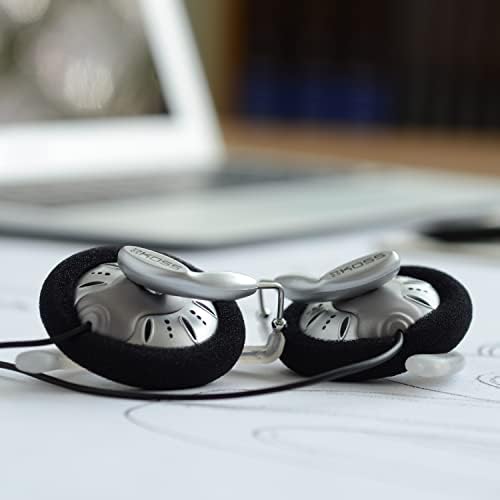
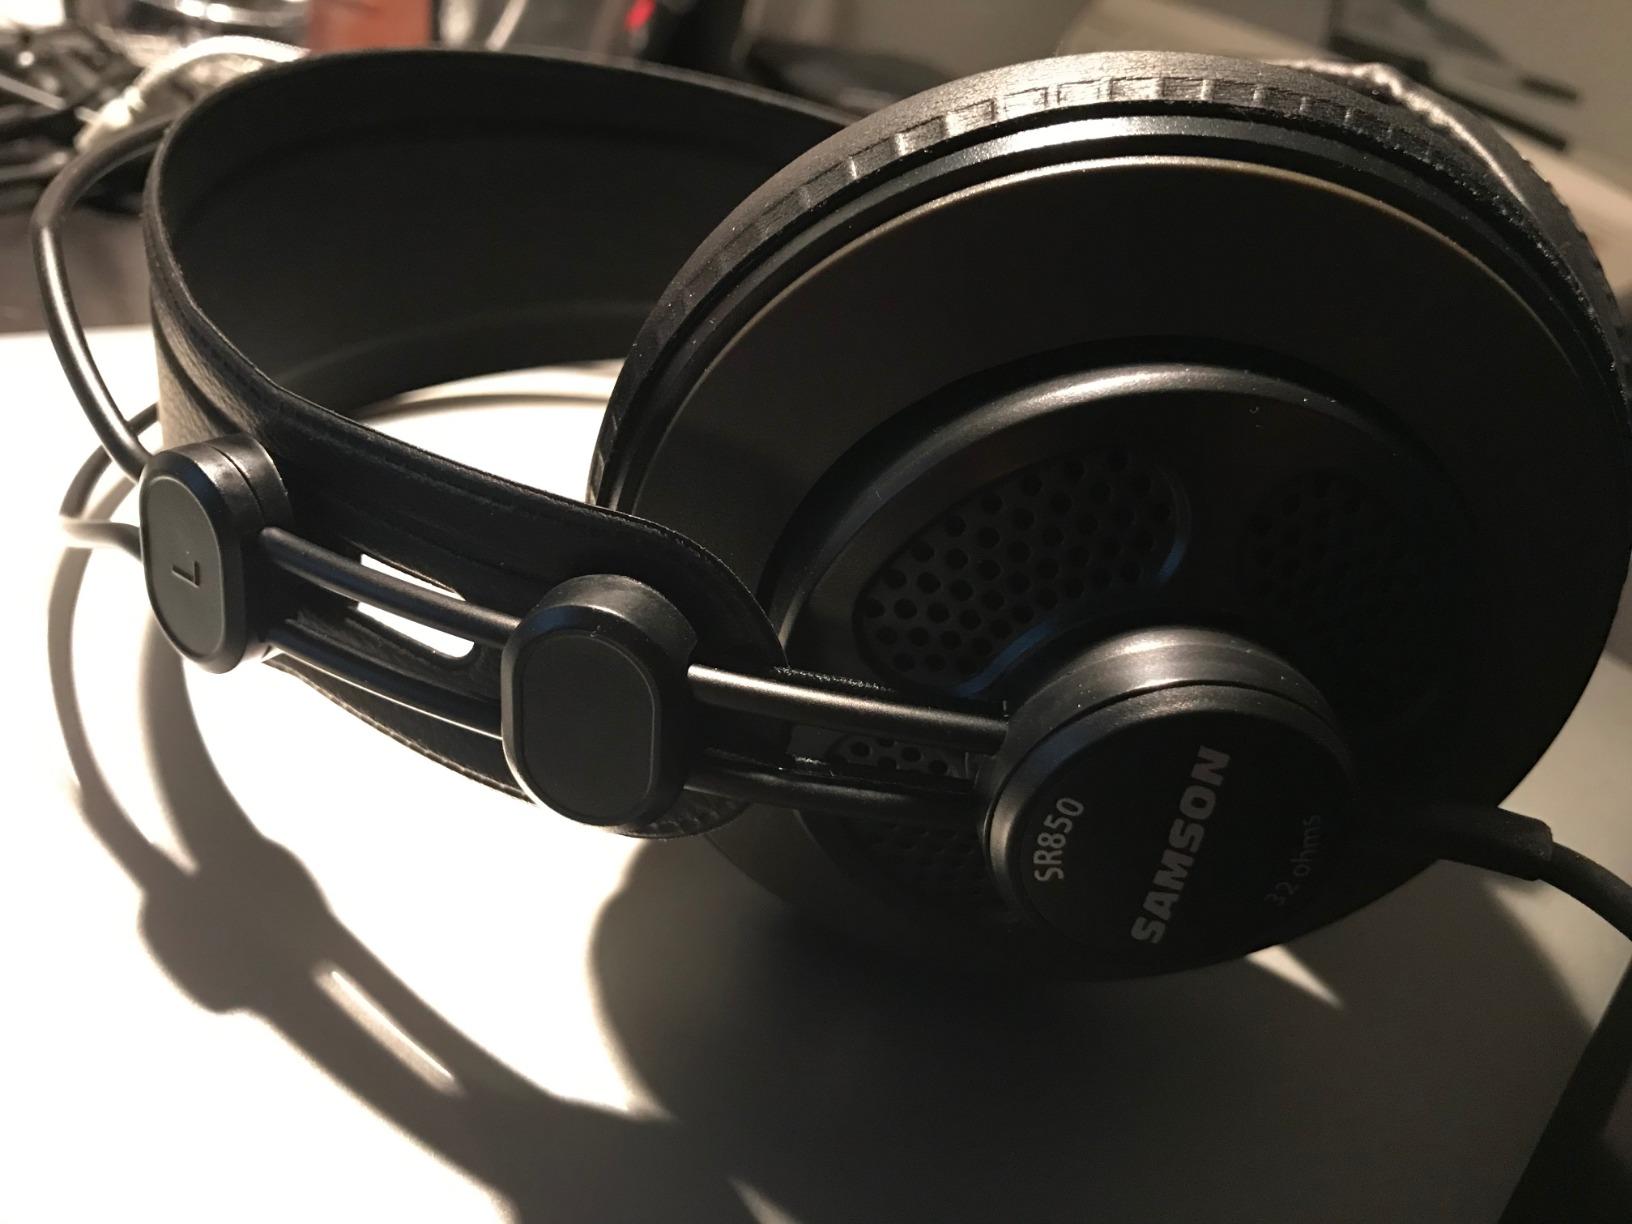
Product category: headphones
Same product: no